Banksia robur

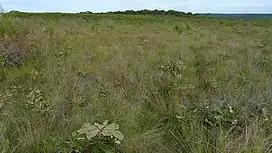
"B. robur" as an emergent plant in grassy heathland

"Banksia robur" is native to coastal eastern Australia, where it is found from New South Wales to north Queensland. The Banksia Atlas recorded it as occurring along two stretches of coastline: from Wollongong to South West Rocks in New South Wales, then from Brunswick Heads in northern New South Wales to Shoalwater Bay in Queensland (with a 200 km gap around Rockhampton), and isolated populations near Bowen, Julatten and Cooktown in north Queensland.